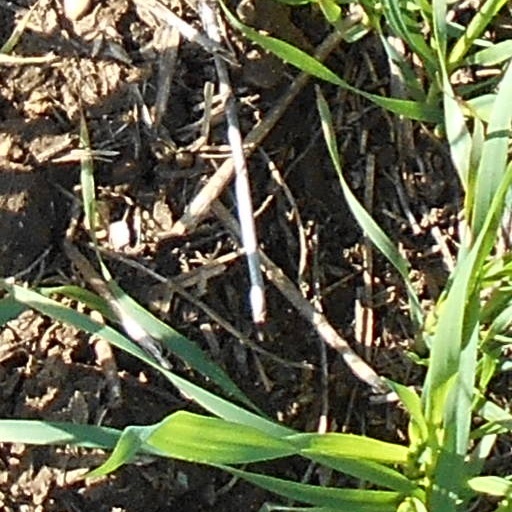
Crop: wheat